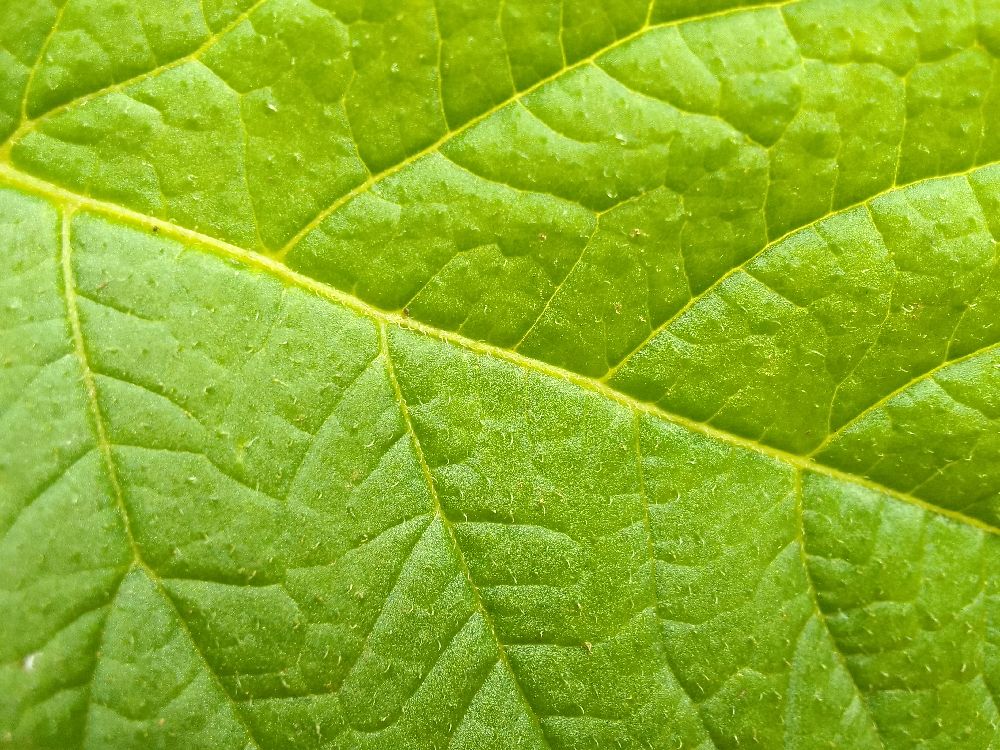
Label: Healthy